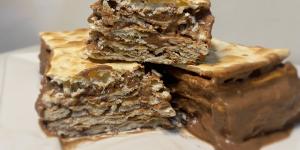
tarta de galletas con mousse de chocolate